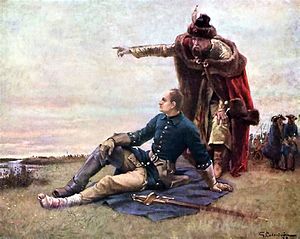
Ivan Mazepa / Liv / Store nordiske krig
Karl 12. og Ivan Mazepa efter nederlaget ved Poltava 1709. Af Gustaf Cederström
Ivan Mazepa-Kaledinskij var en ukrainsk kosakhetman 1687-1708. Han vendte sig til Karl 12. under Store nordiske krig og kæmpede for et selvstændigt Ukraine, men havde hverken det ukrainske folk eller den store majoritet af kosakkerne bag sig.